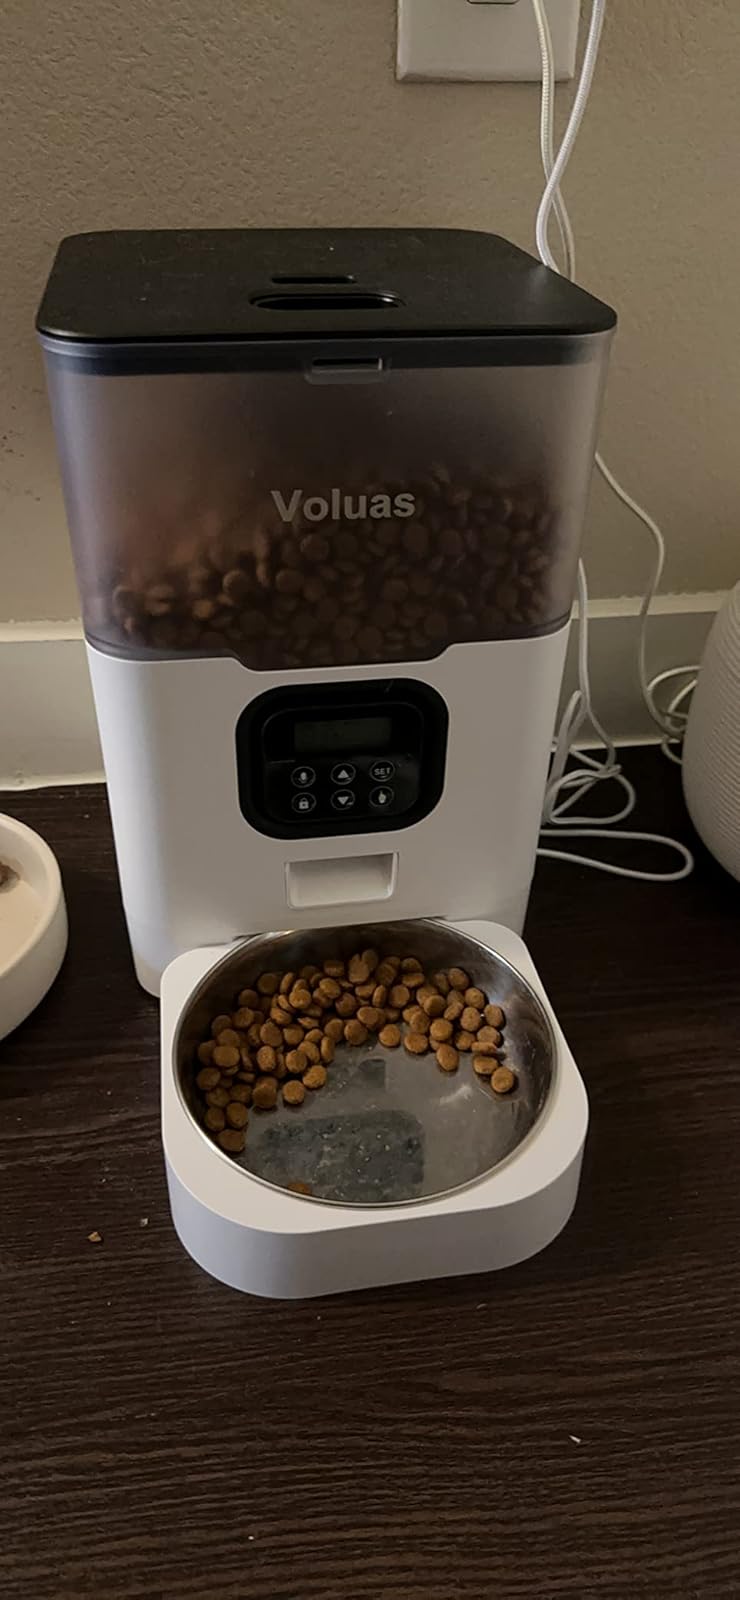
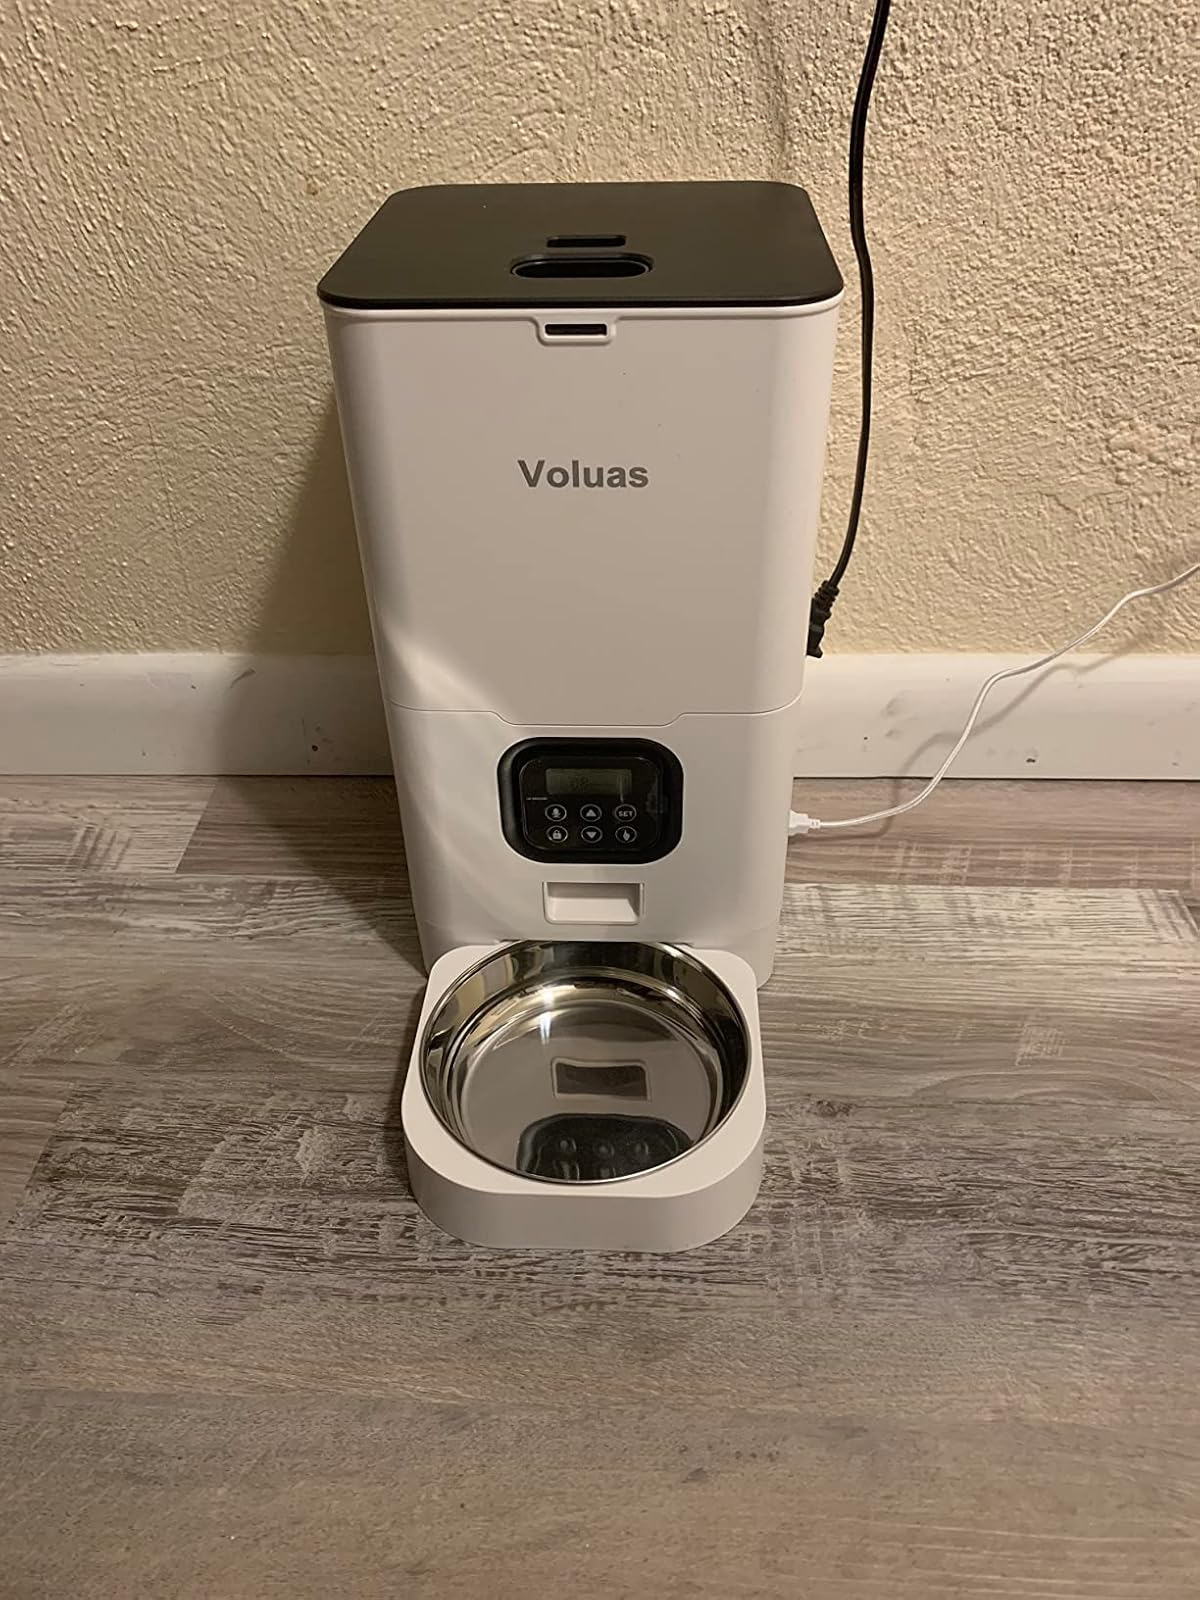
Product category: items_feeder
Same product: no